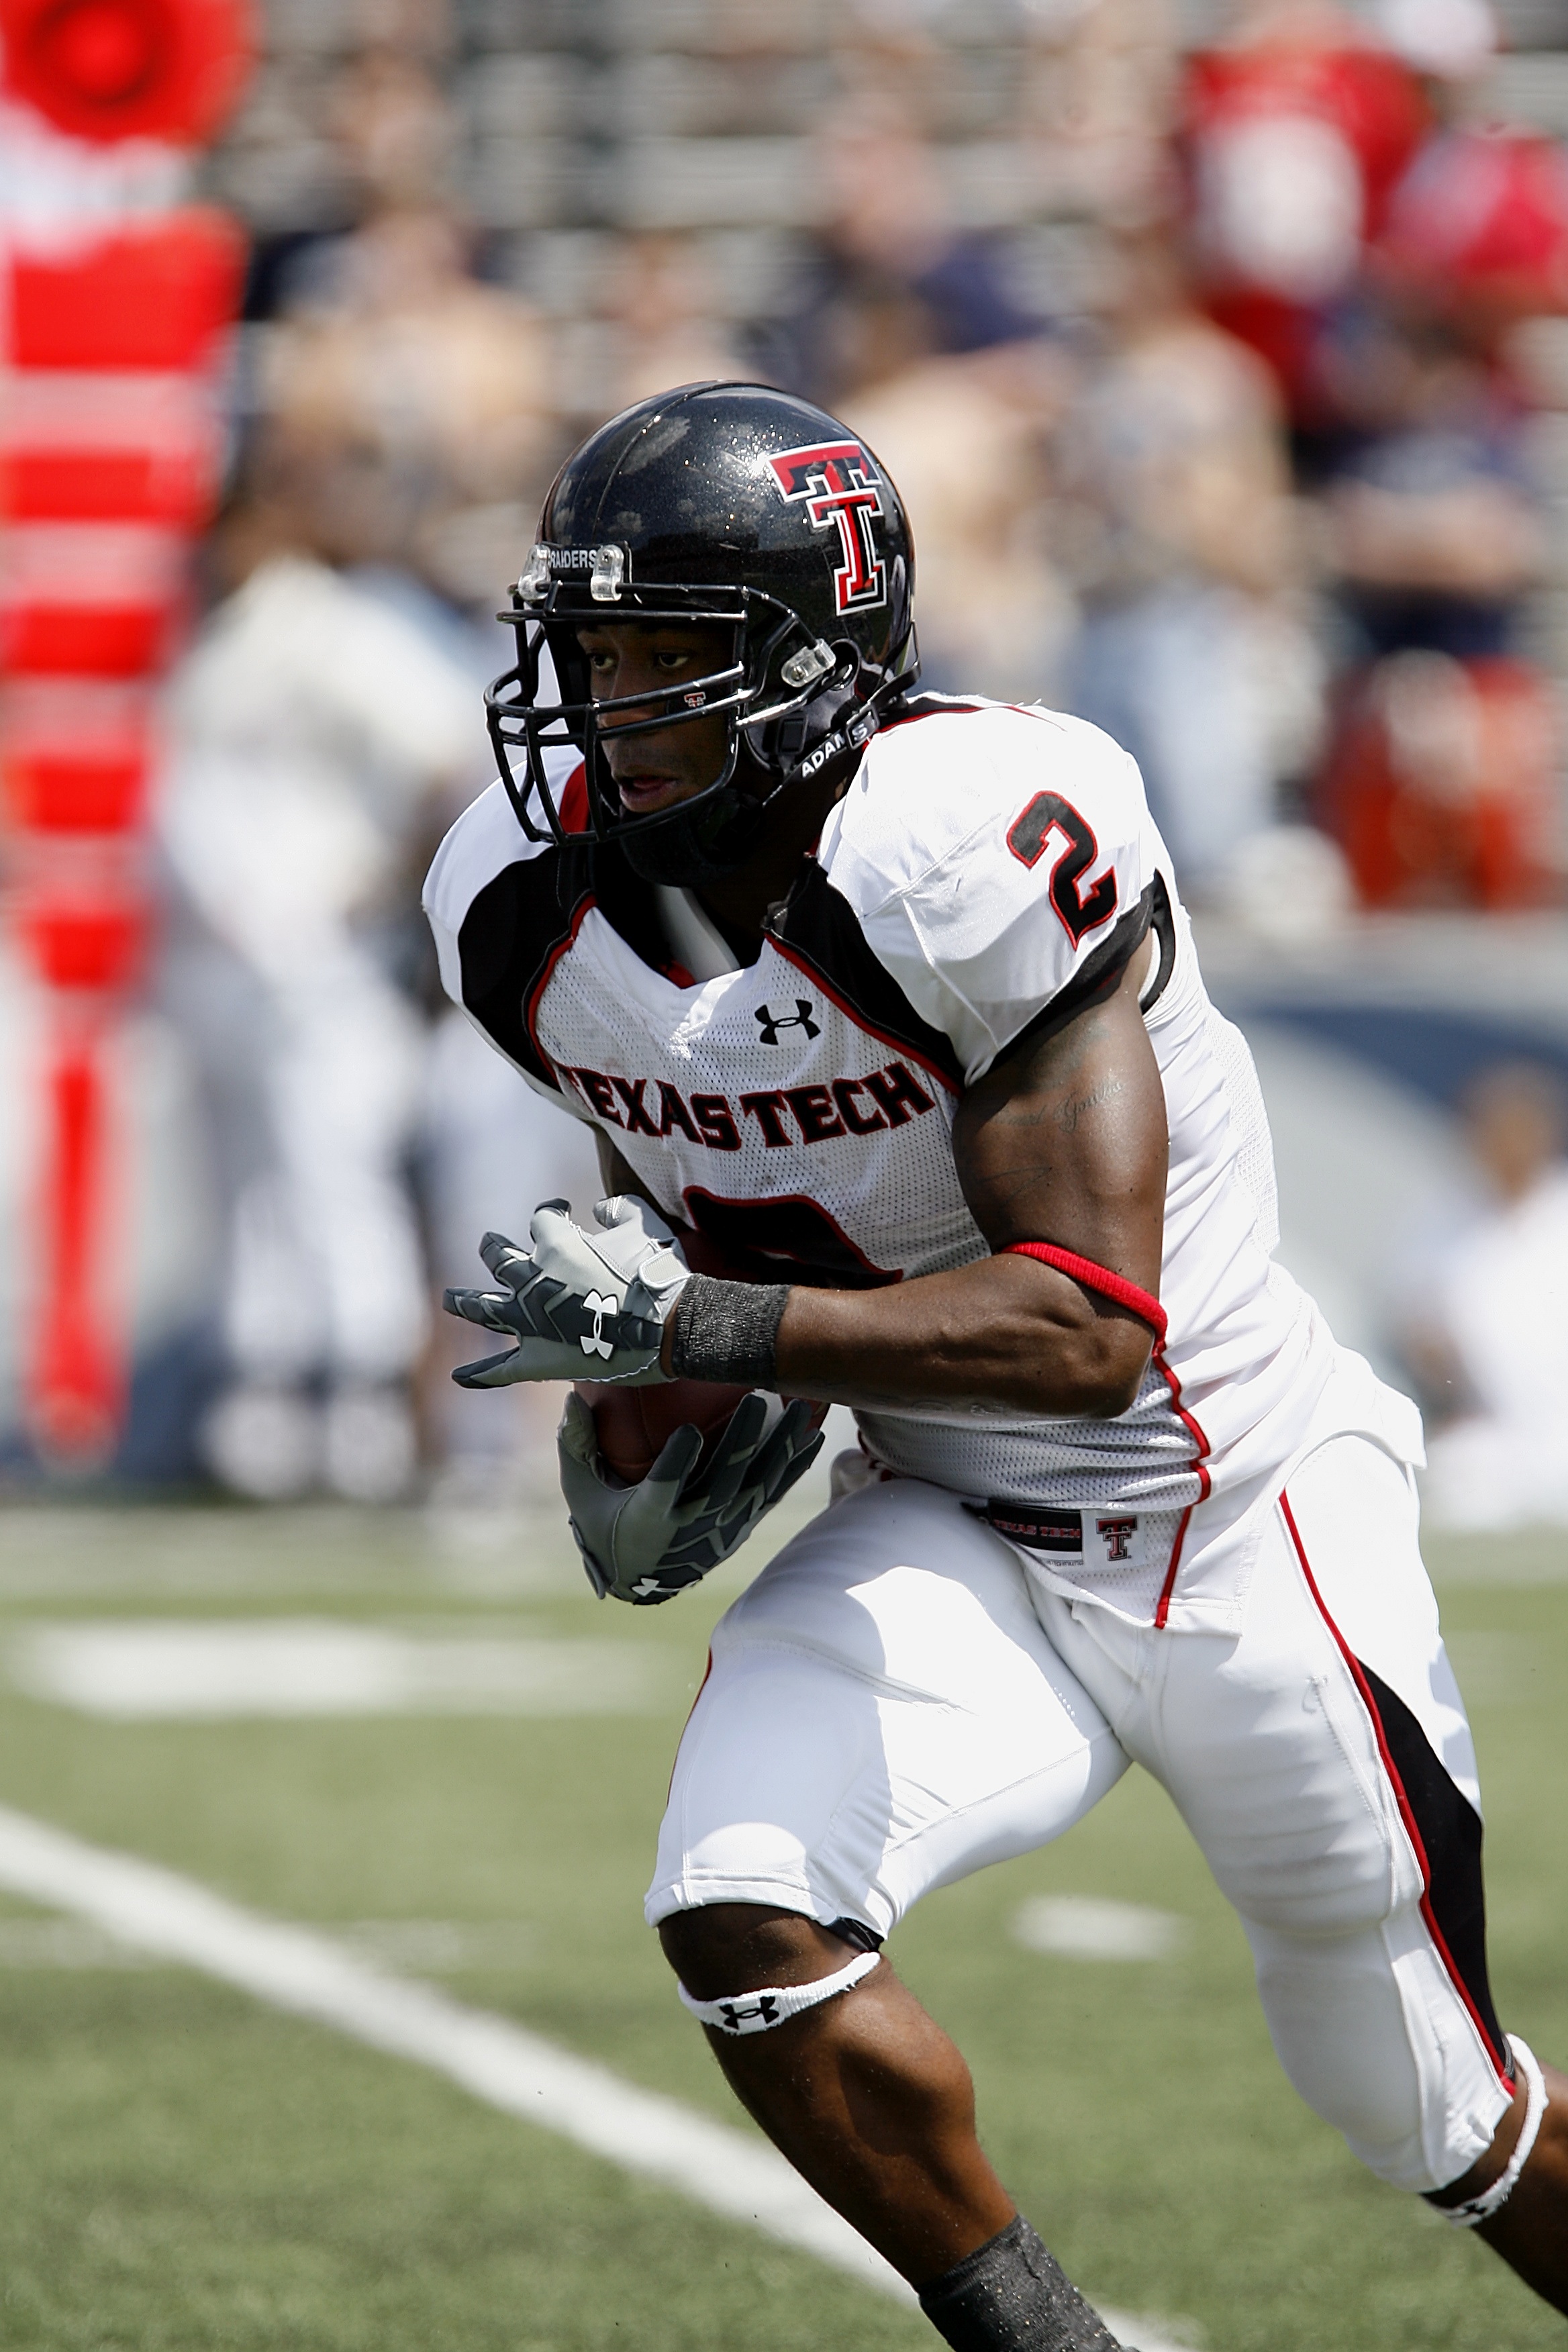
grass, sport, game, running, action, soccer, playing, football, stadium, player, outdoors, competition, american, american football, sports, ball, touchdown, tackle, football player, kick return, ball carrier, ball game, football team, team sport, return specialist, football field, canadian football, gridiron football